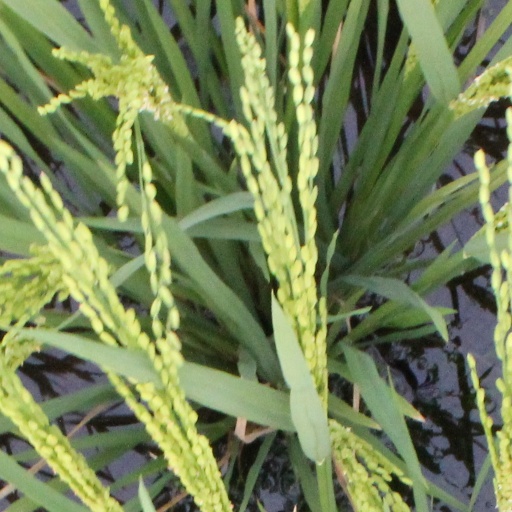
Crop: rice